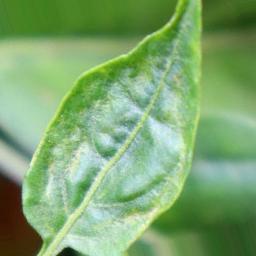
Label: mites_and_trips